James Louis Sobieski

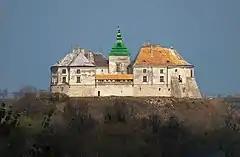
Jakub Sobieski's return to Poland after 1717 and his subsequent reconciliation with Augustus II allowed him to regain property that the King-Grand Duke had confiscated in Olesko.

Jakub Sobieski received a favorable sentence during the Silent Sejm in 1717, which enabled him to return to the Polish–Lithuanian Commonwealth and recover his family property which had been confiscated by King Augustus. He returned to Poland and reconciled with the king, and subsequently settled in the Sobieski's ancestral castle in Żółkiew. After falling out of favor with Holy Roman Emperor Charles VI for allowing his daughter Maria Clementina Sobieska to marry James Francis Edward Stuart he lost the principality of Oława in 1719, but was able to regain his Silesian holdings in 1722. Sobieski would return to Oława periodically between 1722 and 1734. He spent the last years of his life managing his properties, travelling between his residences in Ukraine and Silesia, while devoting himself to philanthropy.